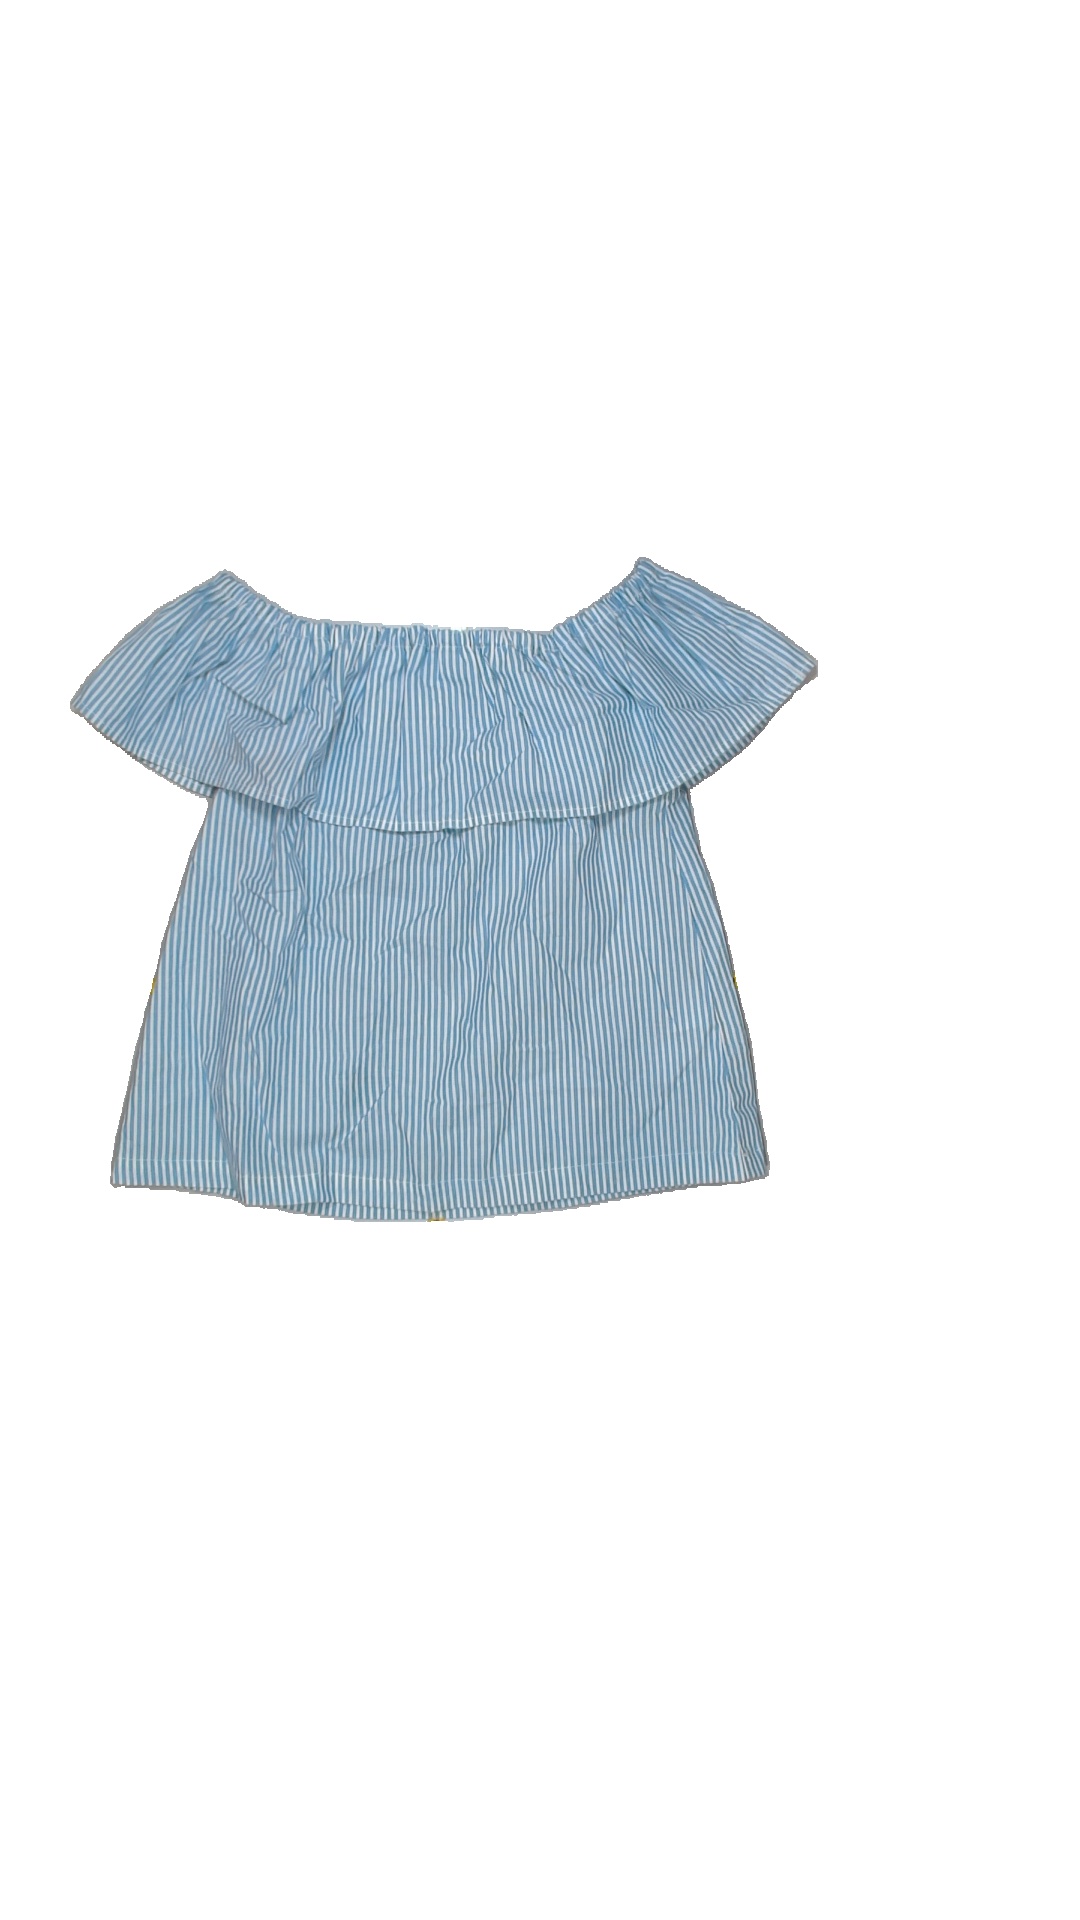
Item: Blouse (Ladies)
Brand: H&m
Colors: Multicolor
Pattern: Striped
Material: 100%cotton
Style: No trend
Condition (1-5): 3
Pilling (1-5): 5
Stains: Yes
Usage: Export
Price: <50